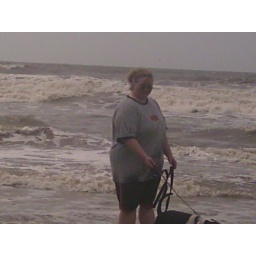
decided to cut the dog out and keep the pretty girl in